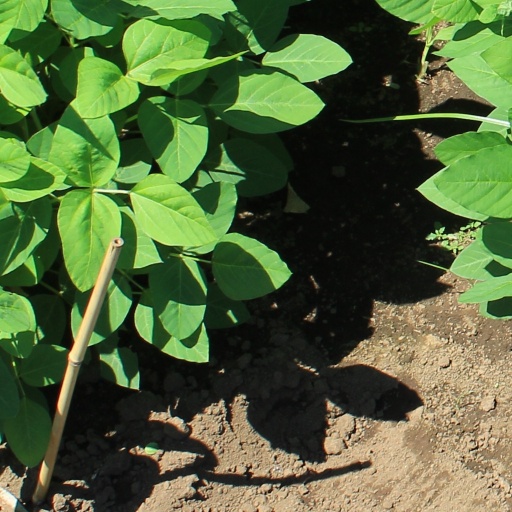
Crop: soybean